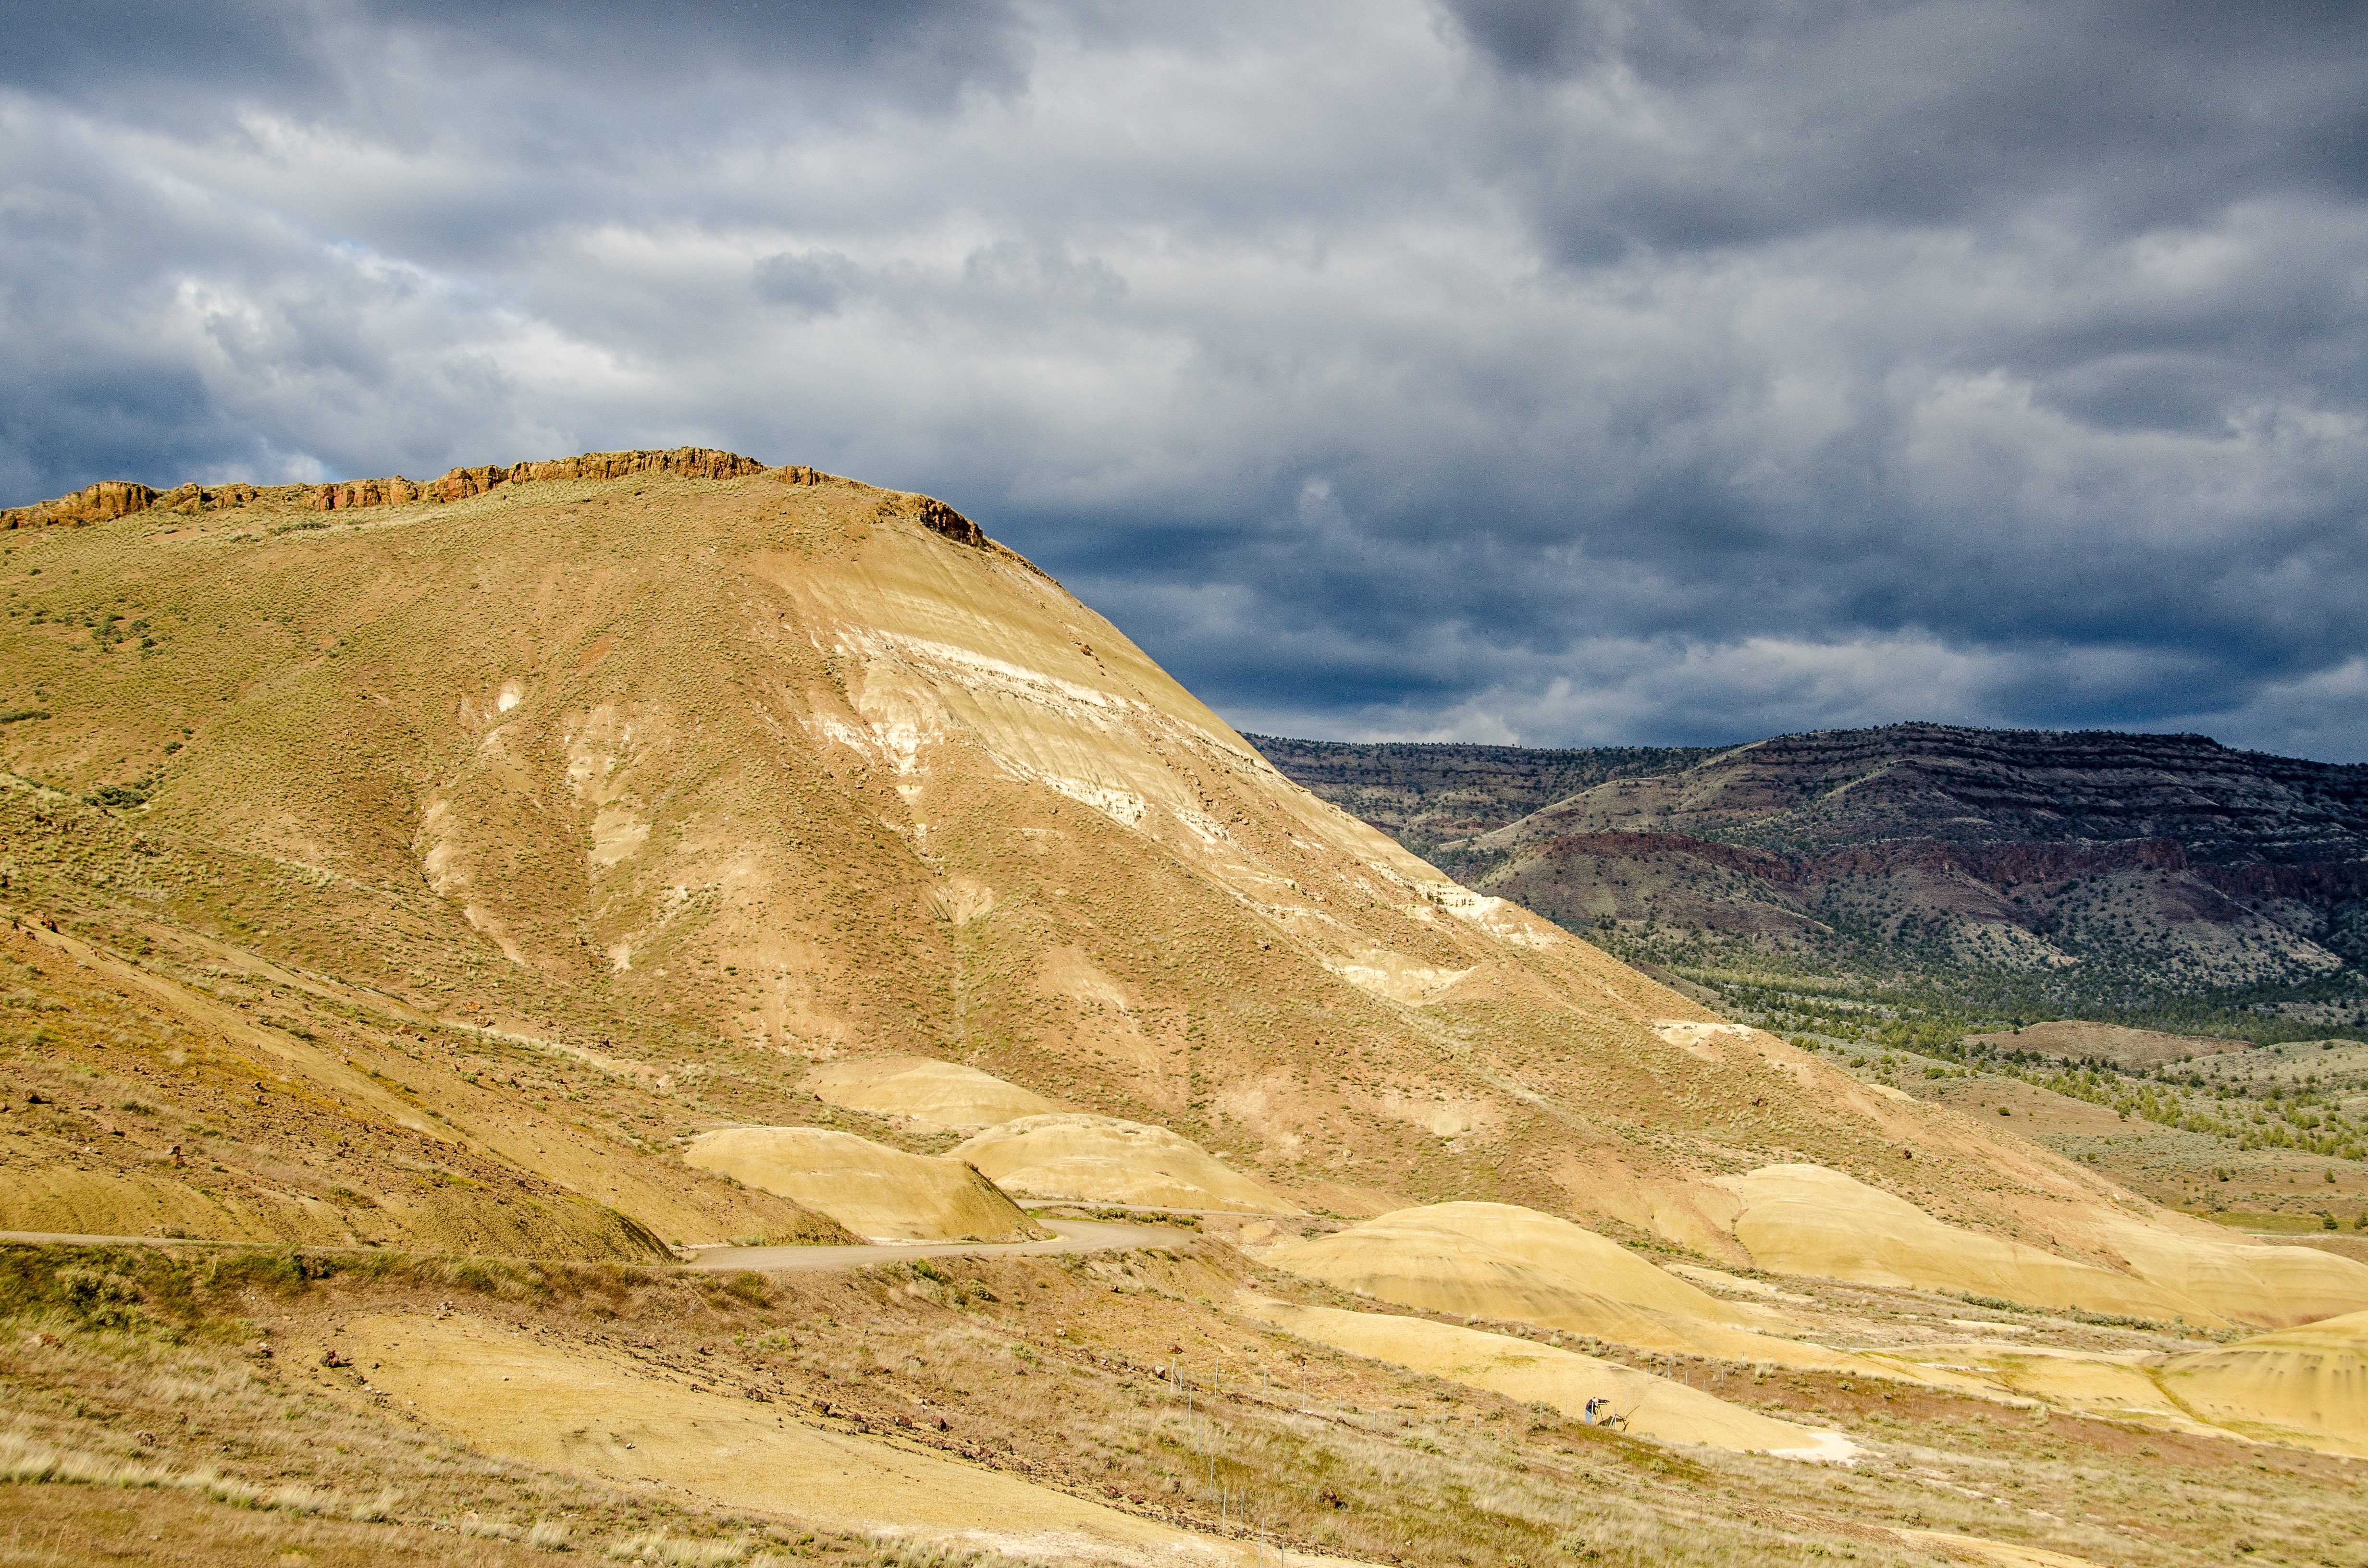
landscape, sea, nature, outdoor, sand, rock, wilderness, mountain, cloud, sky, hill, view, valley, mountain range, scenic, scenery, weather, soil, terrain, material, ridge, cloudscape, geology, badlands, plateau, fell, oregon, rural area, landform, mountain pass, painted hills, natural environment, geographical feature, mountainous landforms